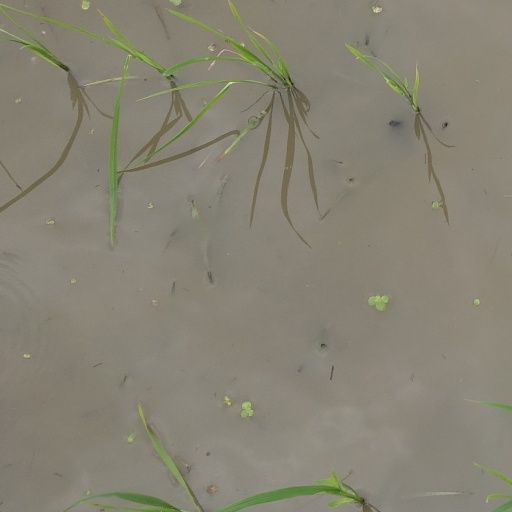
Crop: rice